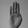
ASL letter: B